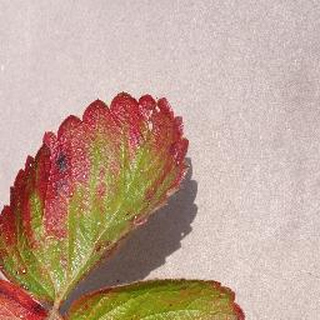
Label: strawberry_leaf_scorch